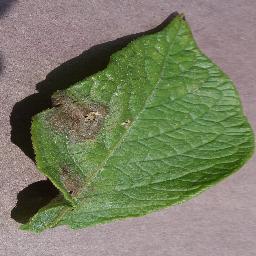
Label: Potato___Late_blight